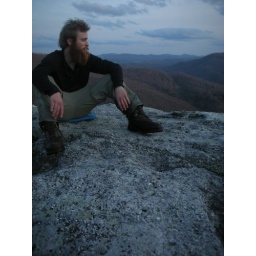
looking south over blackwater canyon from table rock, monongahela national forest, 10april09